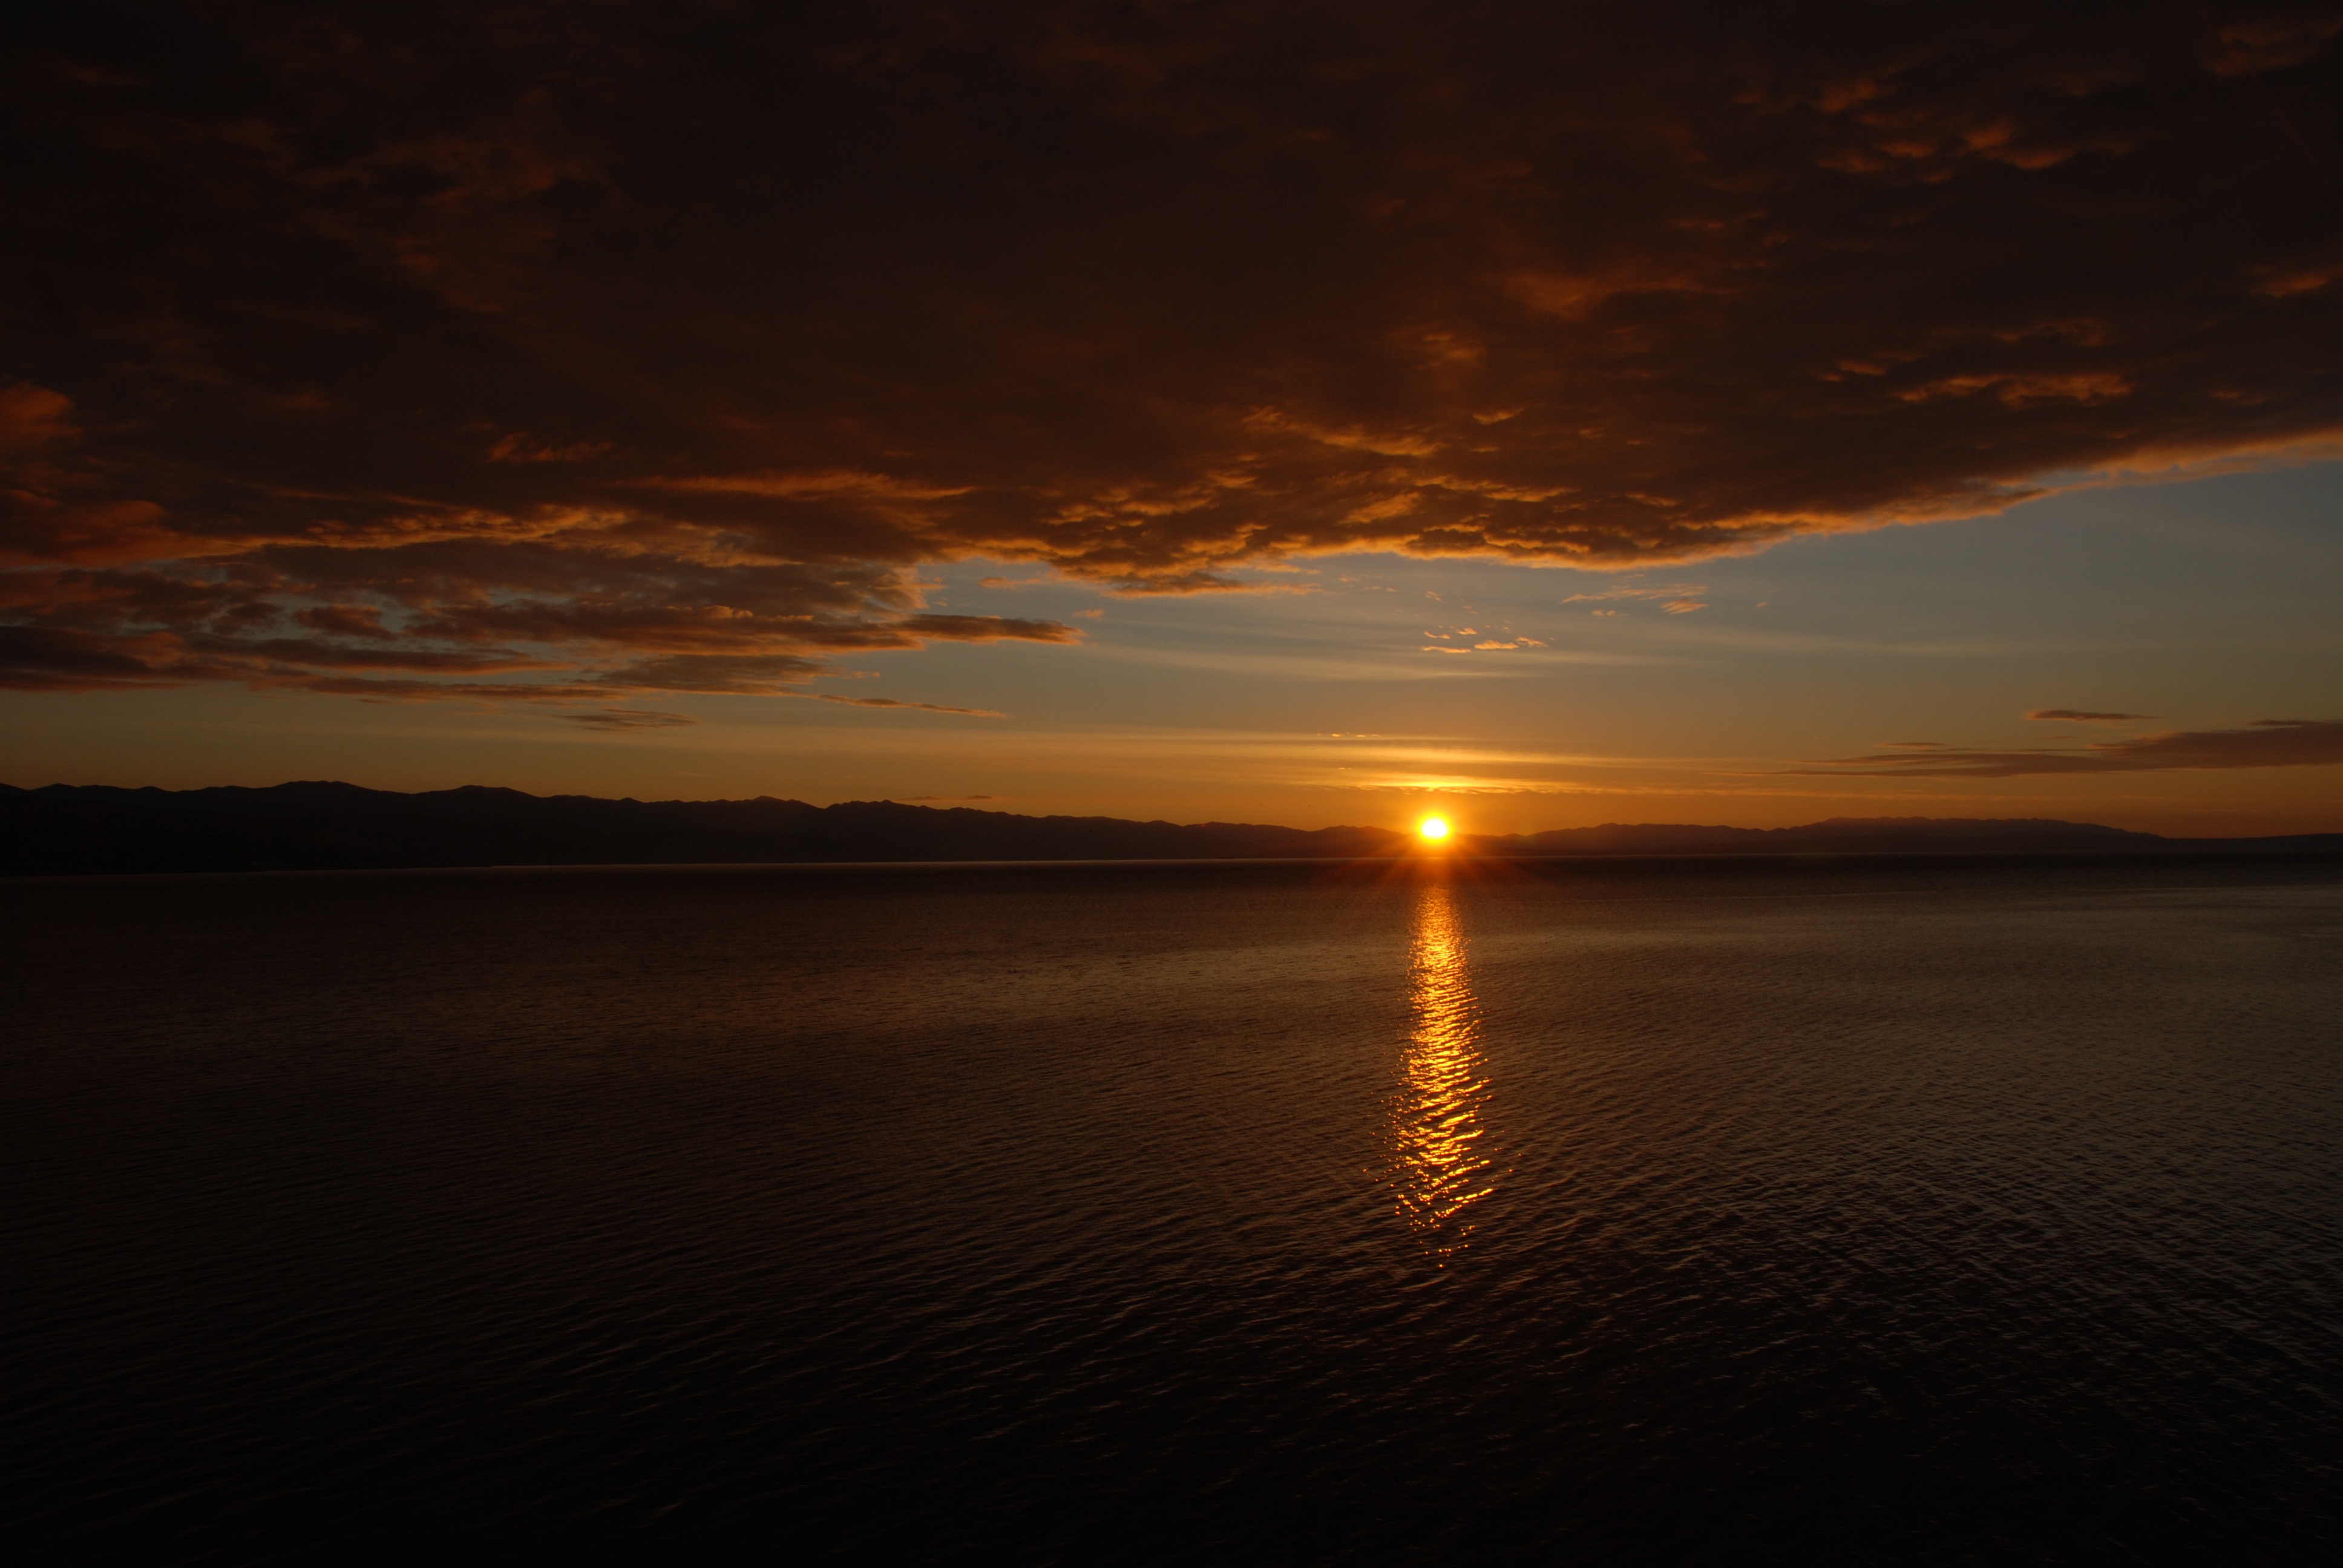
sea, coast, ocean, horizon, cloud, sky, sun, sunrise, sunset, sunlight, morning, dawn, atmosphere, dusk, evening, reflection, abendstimmung, afterglow, red sky at morning